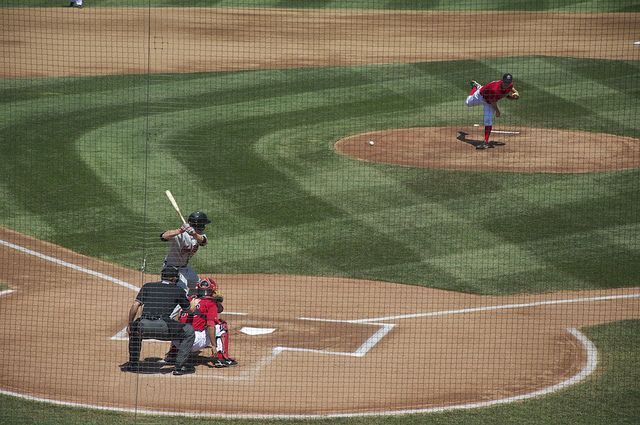
một người đàn ông đang vung gậy trên một quả bóng chày trên sân